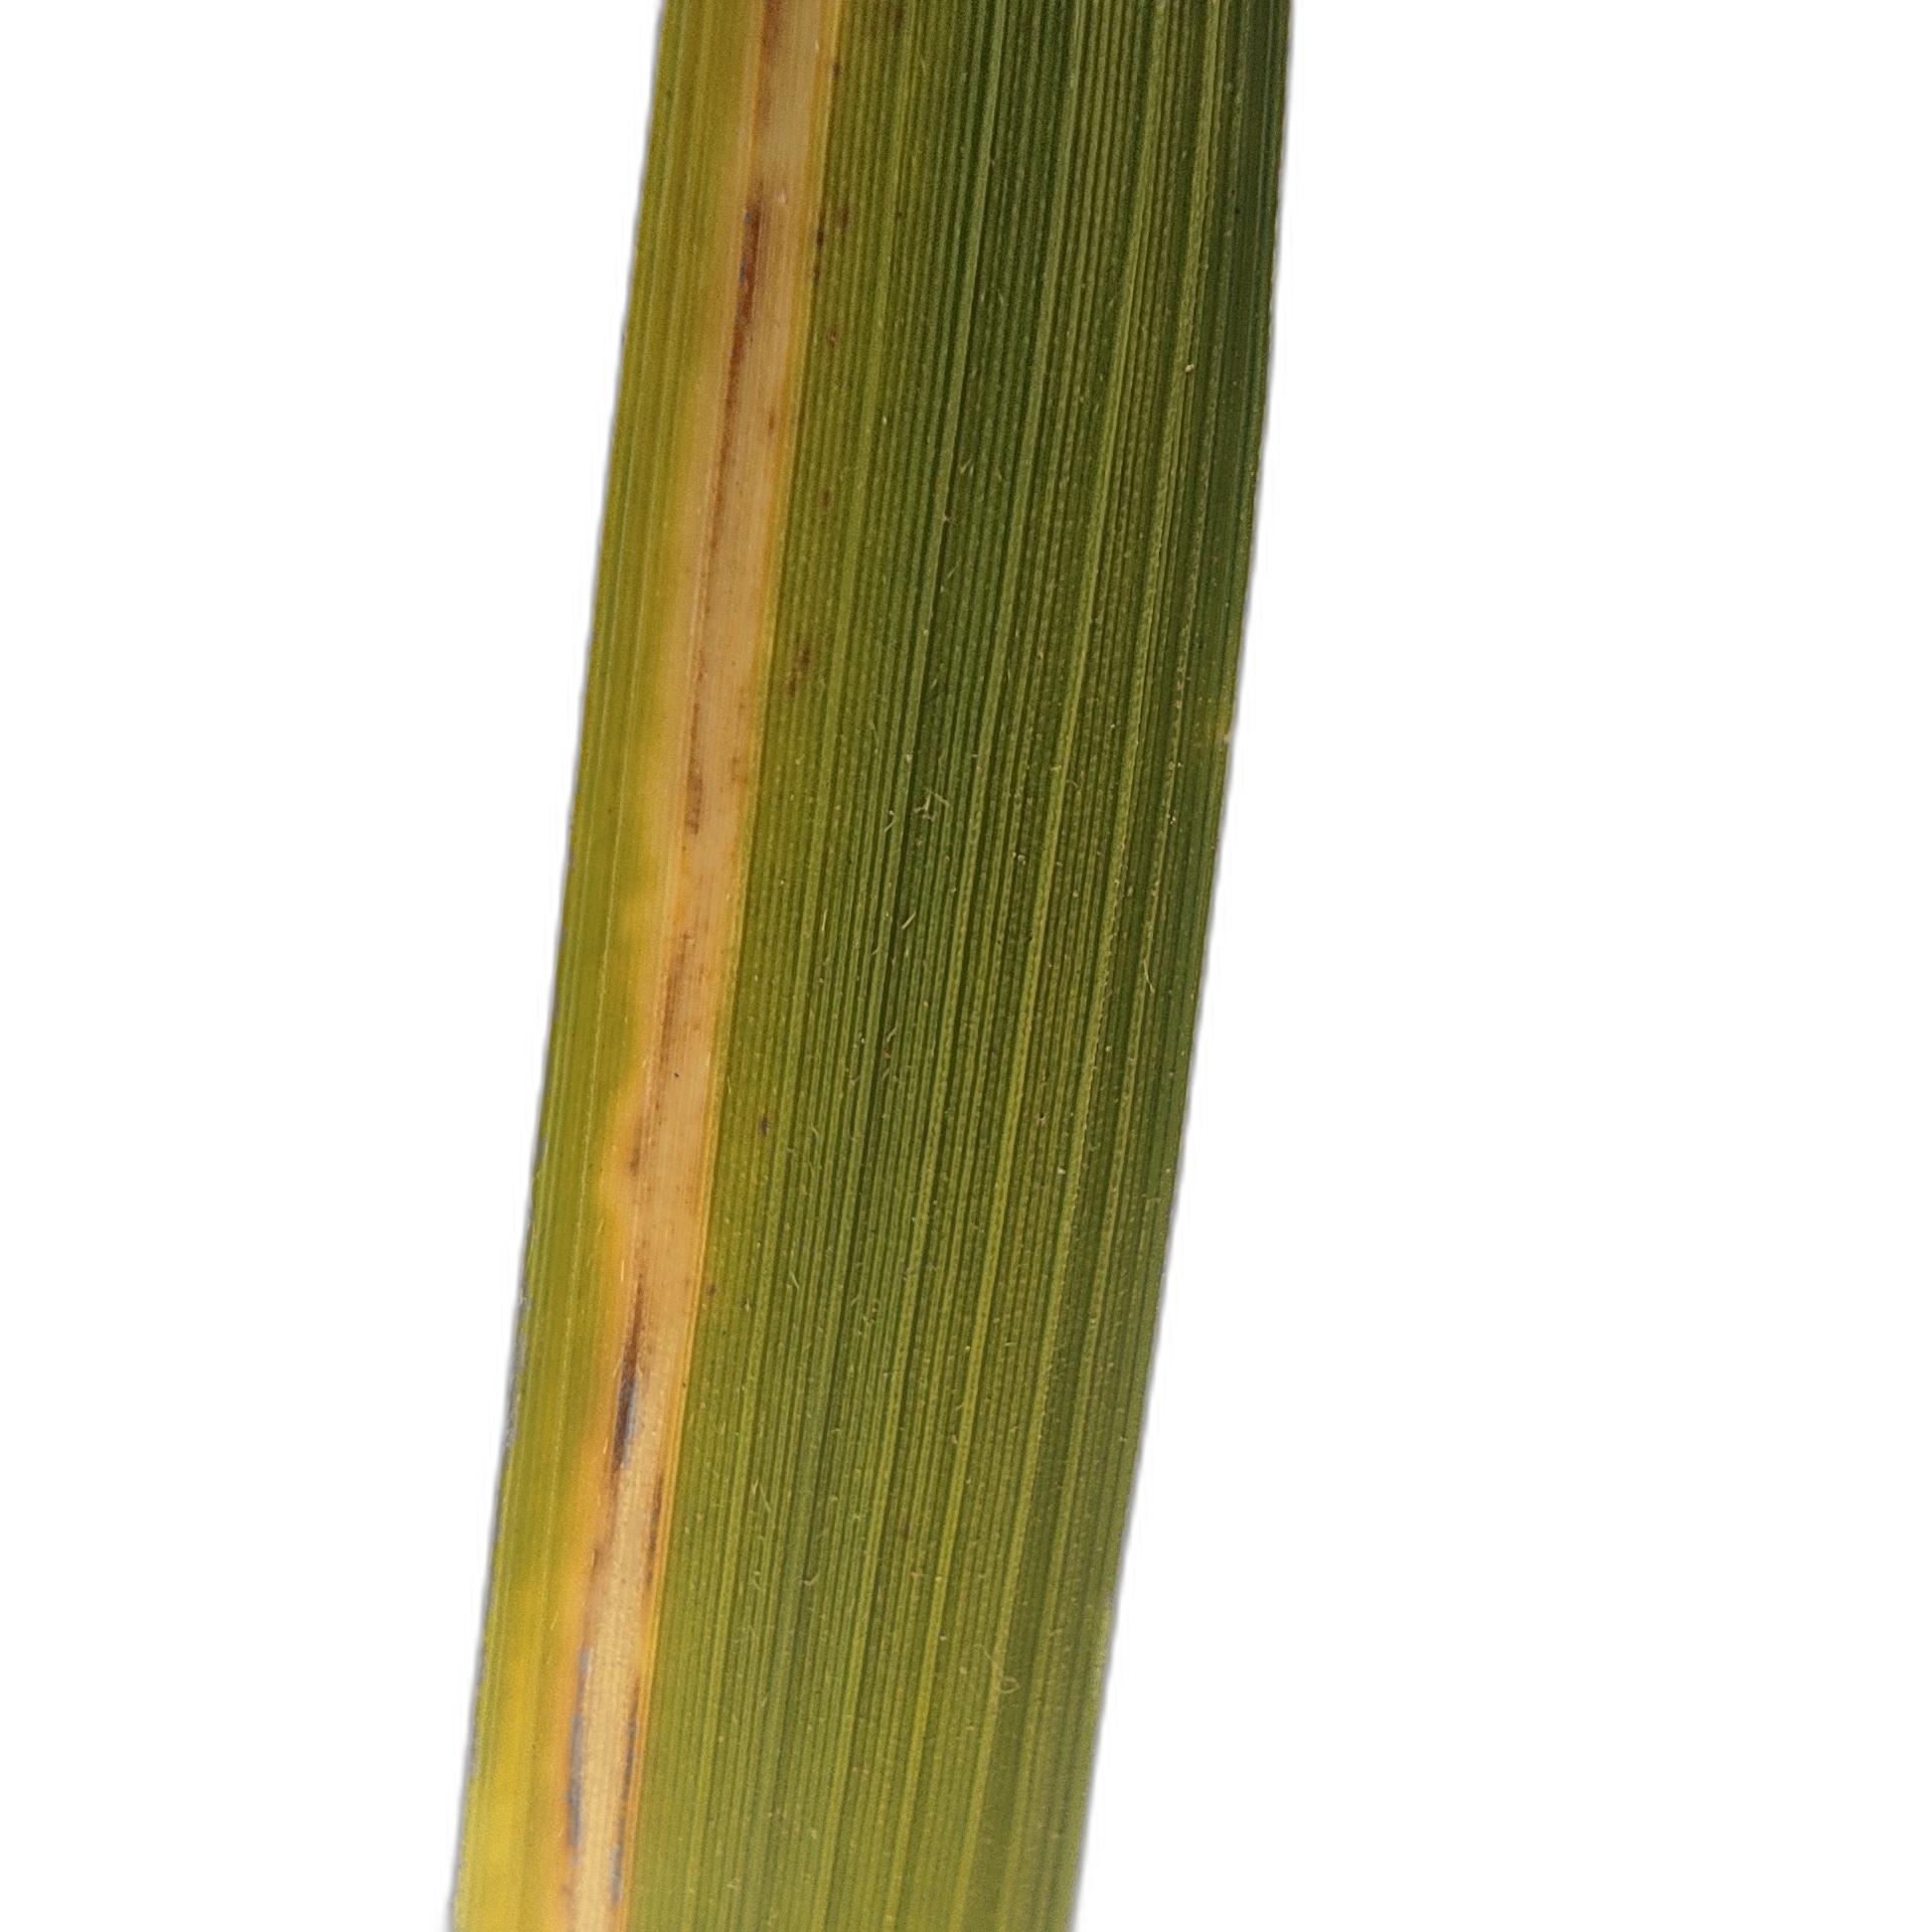
Label: Rice Leaffolder